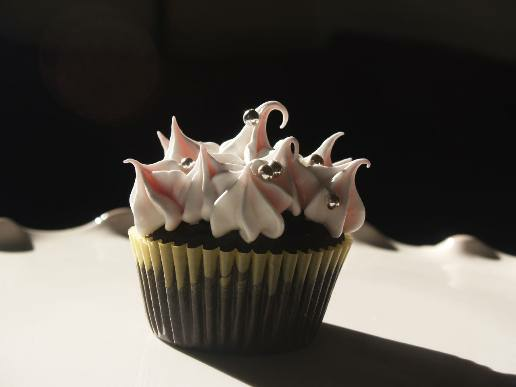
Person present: No